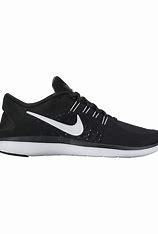
Brand: Nike
Model: Free RN 2017